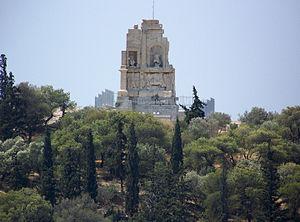
Monument de Philopappos à Athènes, Grèce.
Antiochos III Épiphane ou Antiochus III Épiphane a régné sur le royaume de Commagène de 12 av. J.-C. à 17 apr. J.-C.